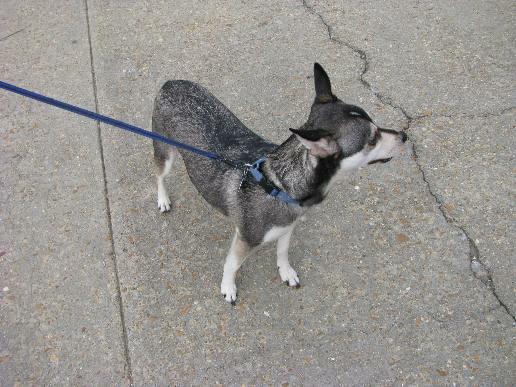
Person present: No